Boroli refugee settlement

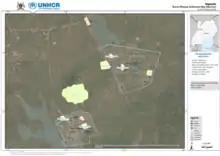
Boroli Refugee settlement map

Boroli refugee settlement is a refugee camp located in the Pakele Sub County of Adjumani District Northern Region, of Uganda.